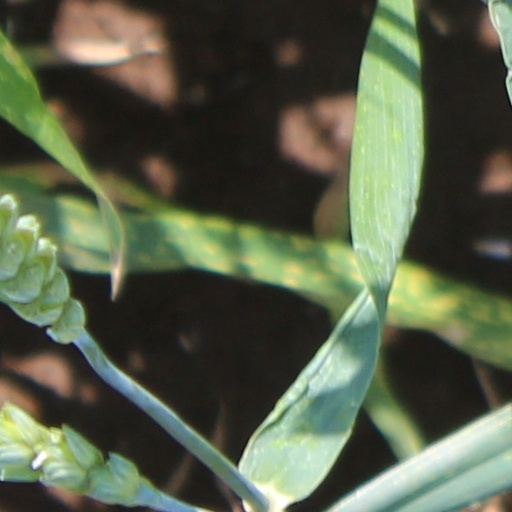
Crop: wheat